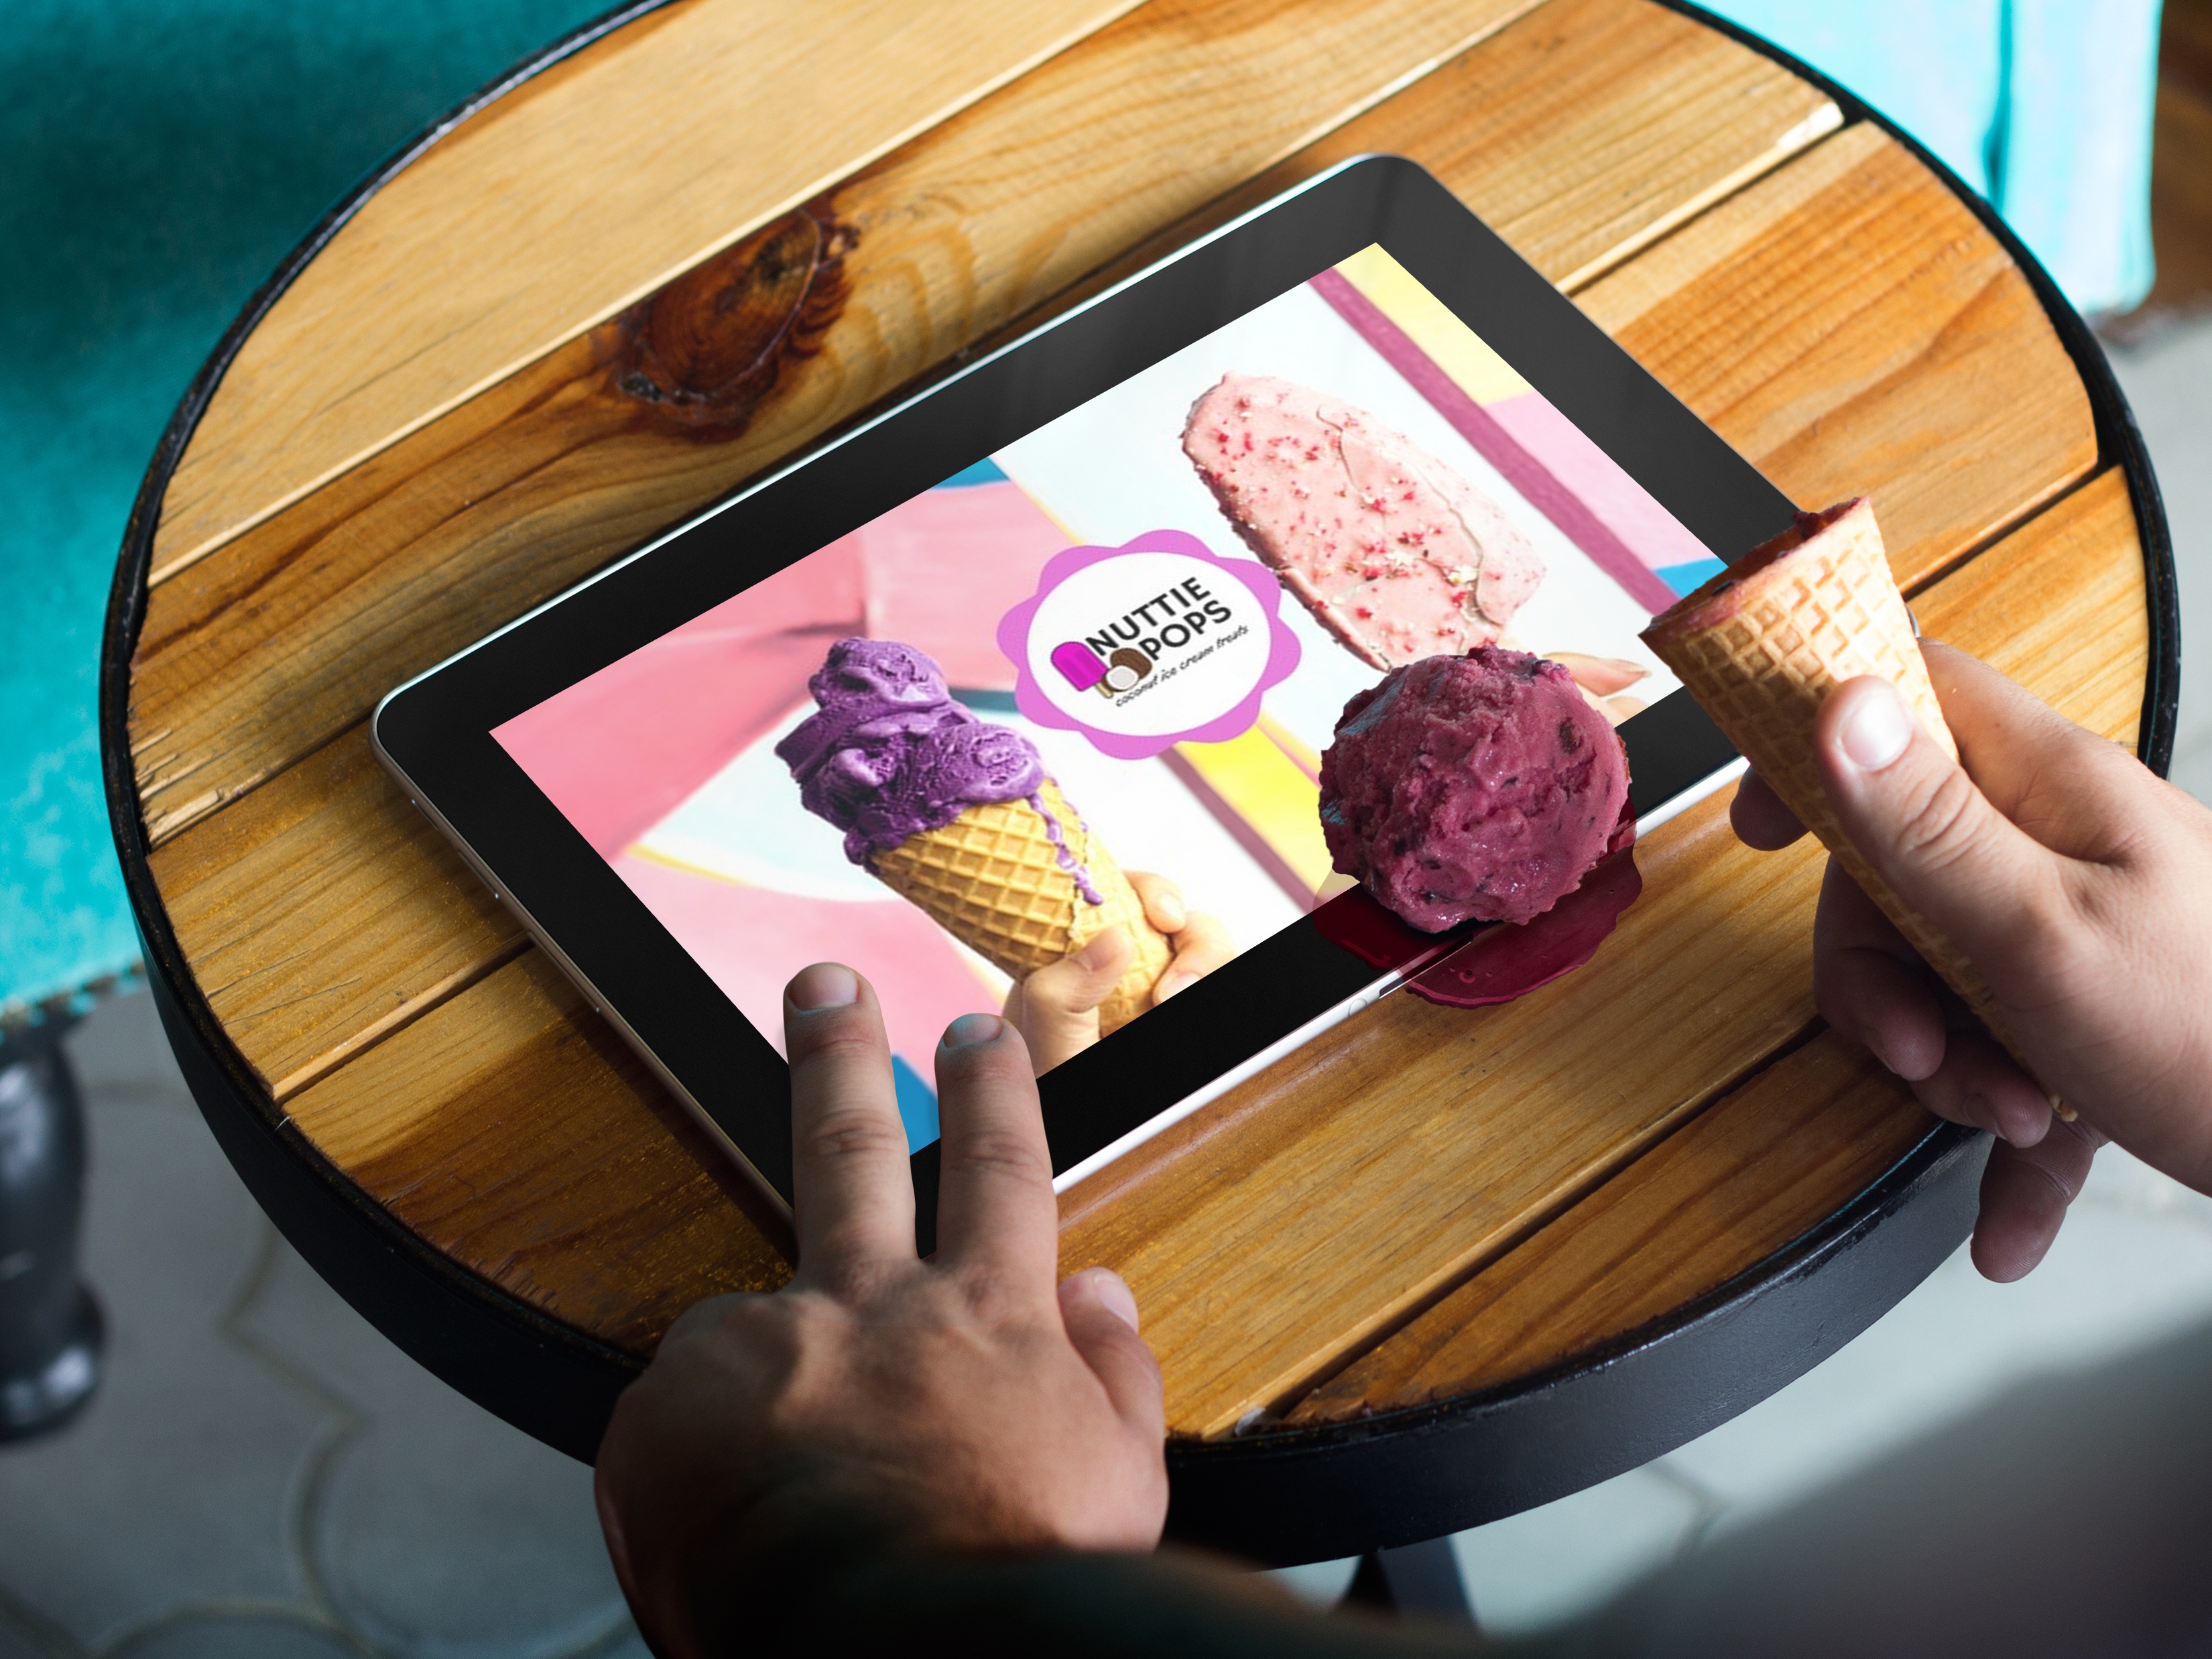
mobile, screen, apple, table, ipad, social, web, internet, touch, tablet, food, workspace, community, desktop, communication, business, ice cream, electronic, device, website, social media, ice cream cone, art, startup, design, books, display, digital, media, flat, touchscreen, network, company, wireless, marketing, online, entrepreneur, royalty free, mockup, mock up, small business, social networking, social network, digital marketing, home design, web design, website design, web development, mobile device, social media marketing, internet marketing, social media icon, web mockup, social marketing, social media business, social media background, social media icons